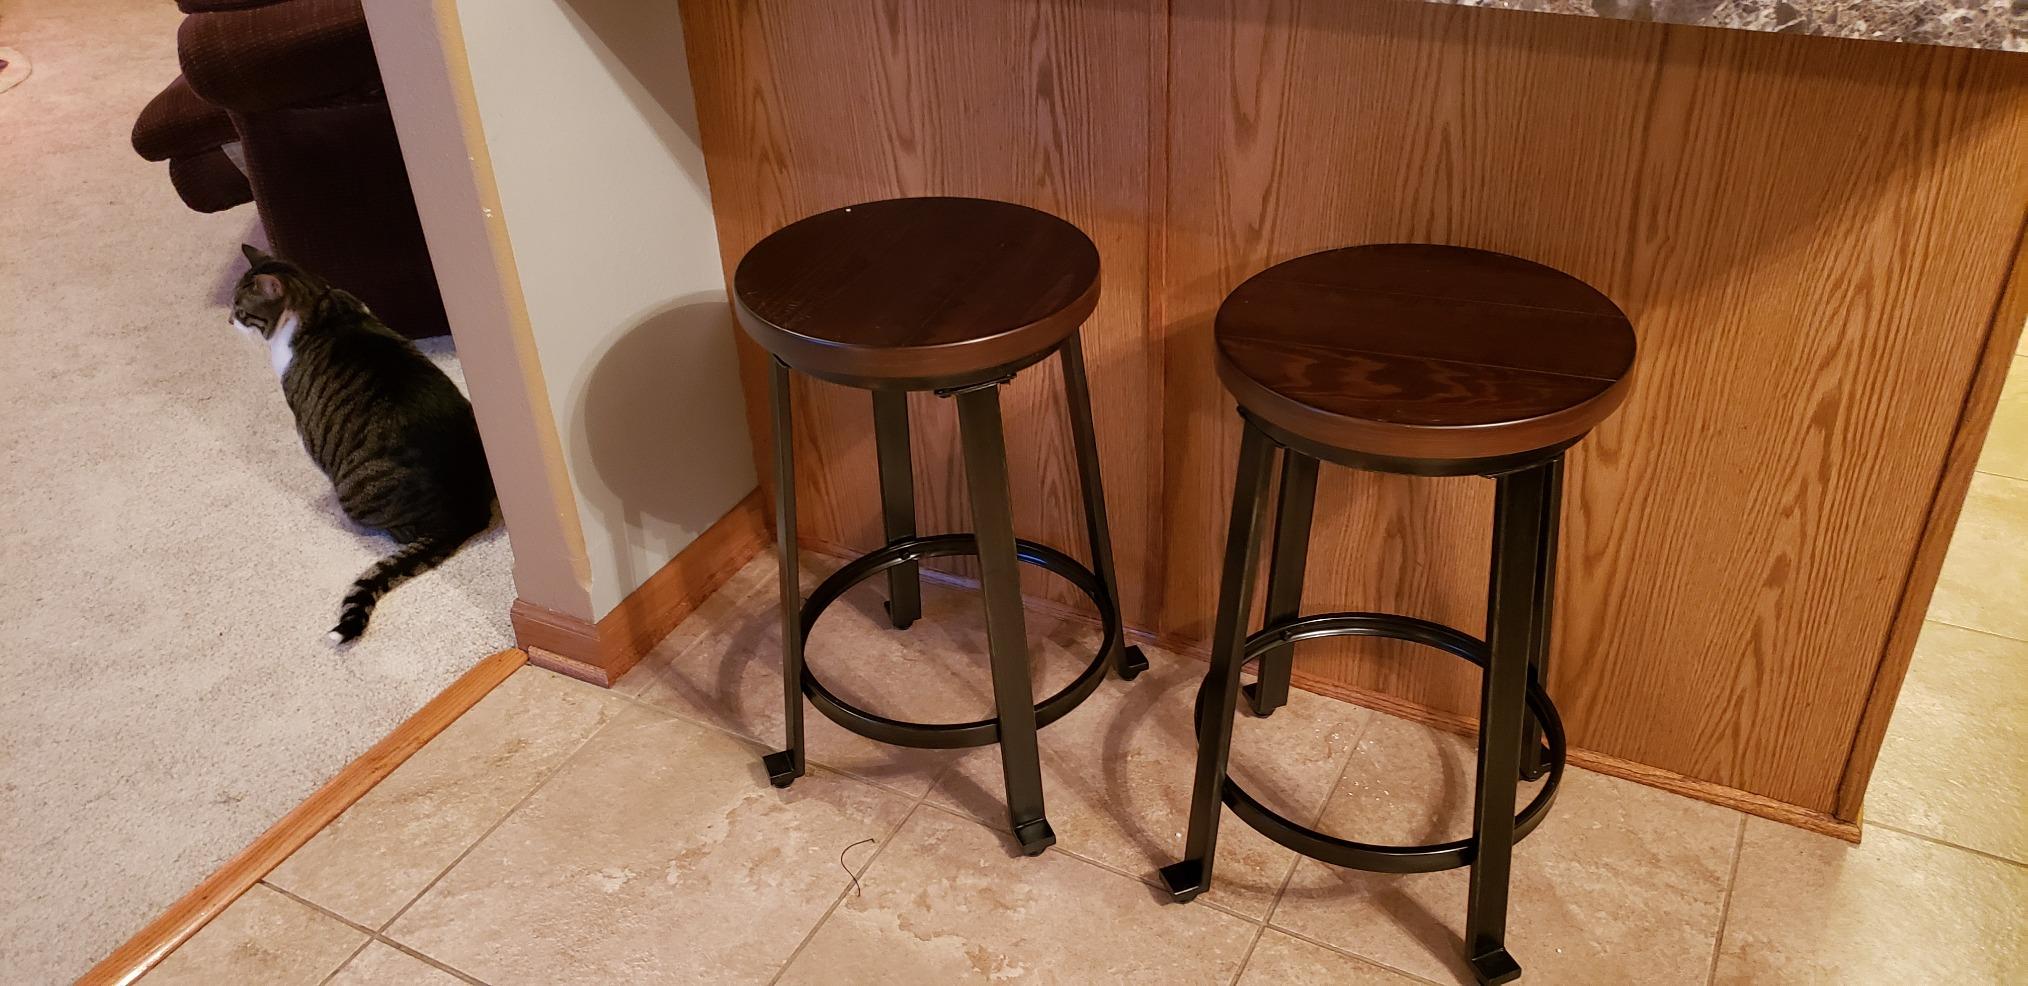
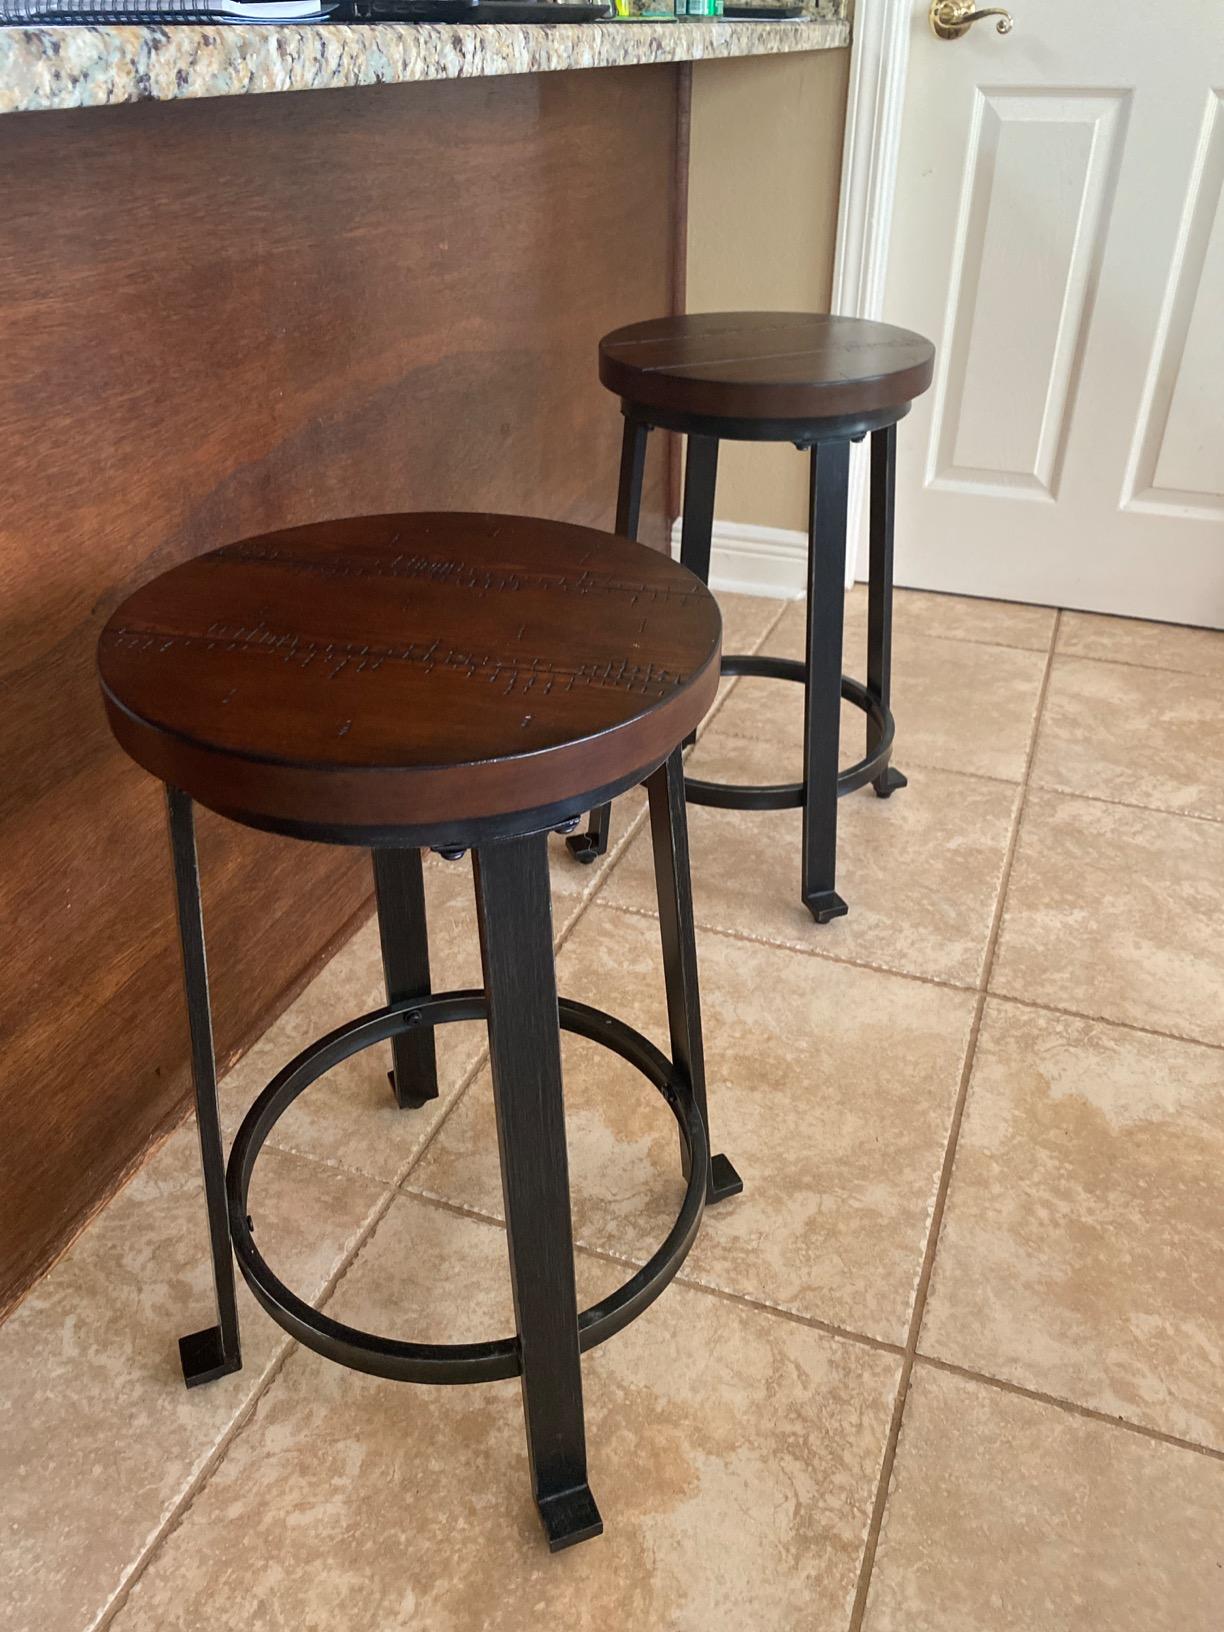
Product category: stool
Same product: yes